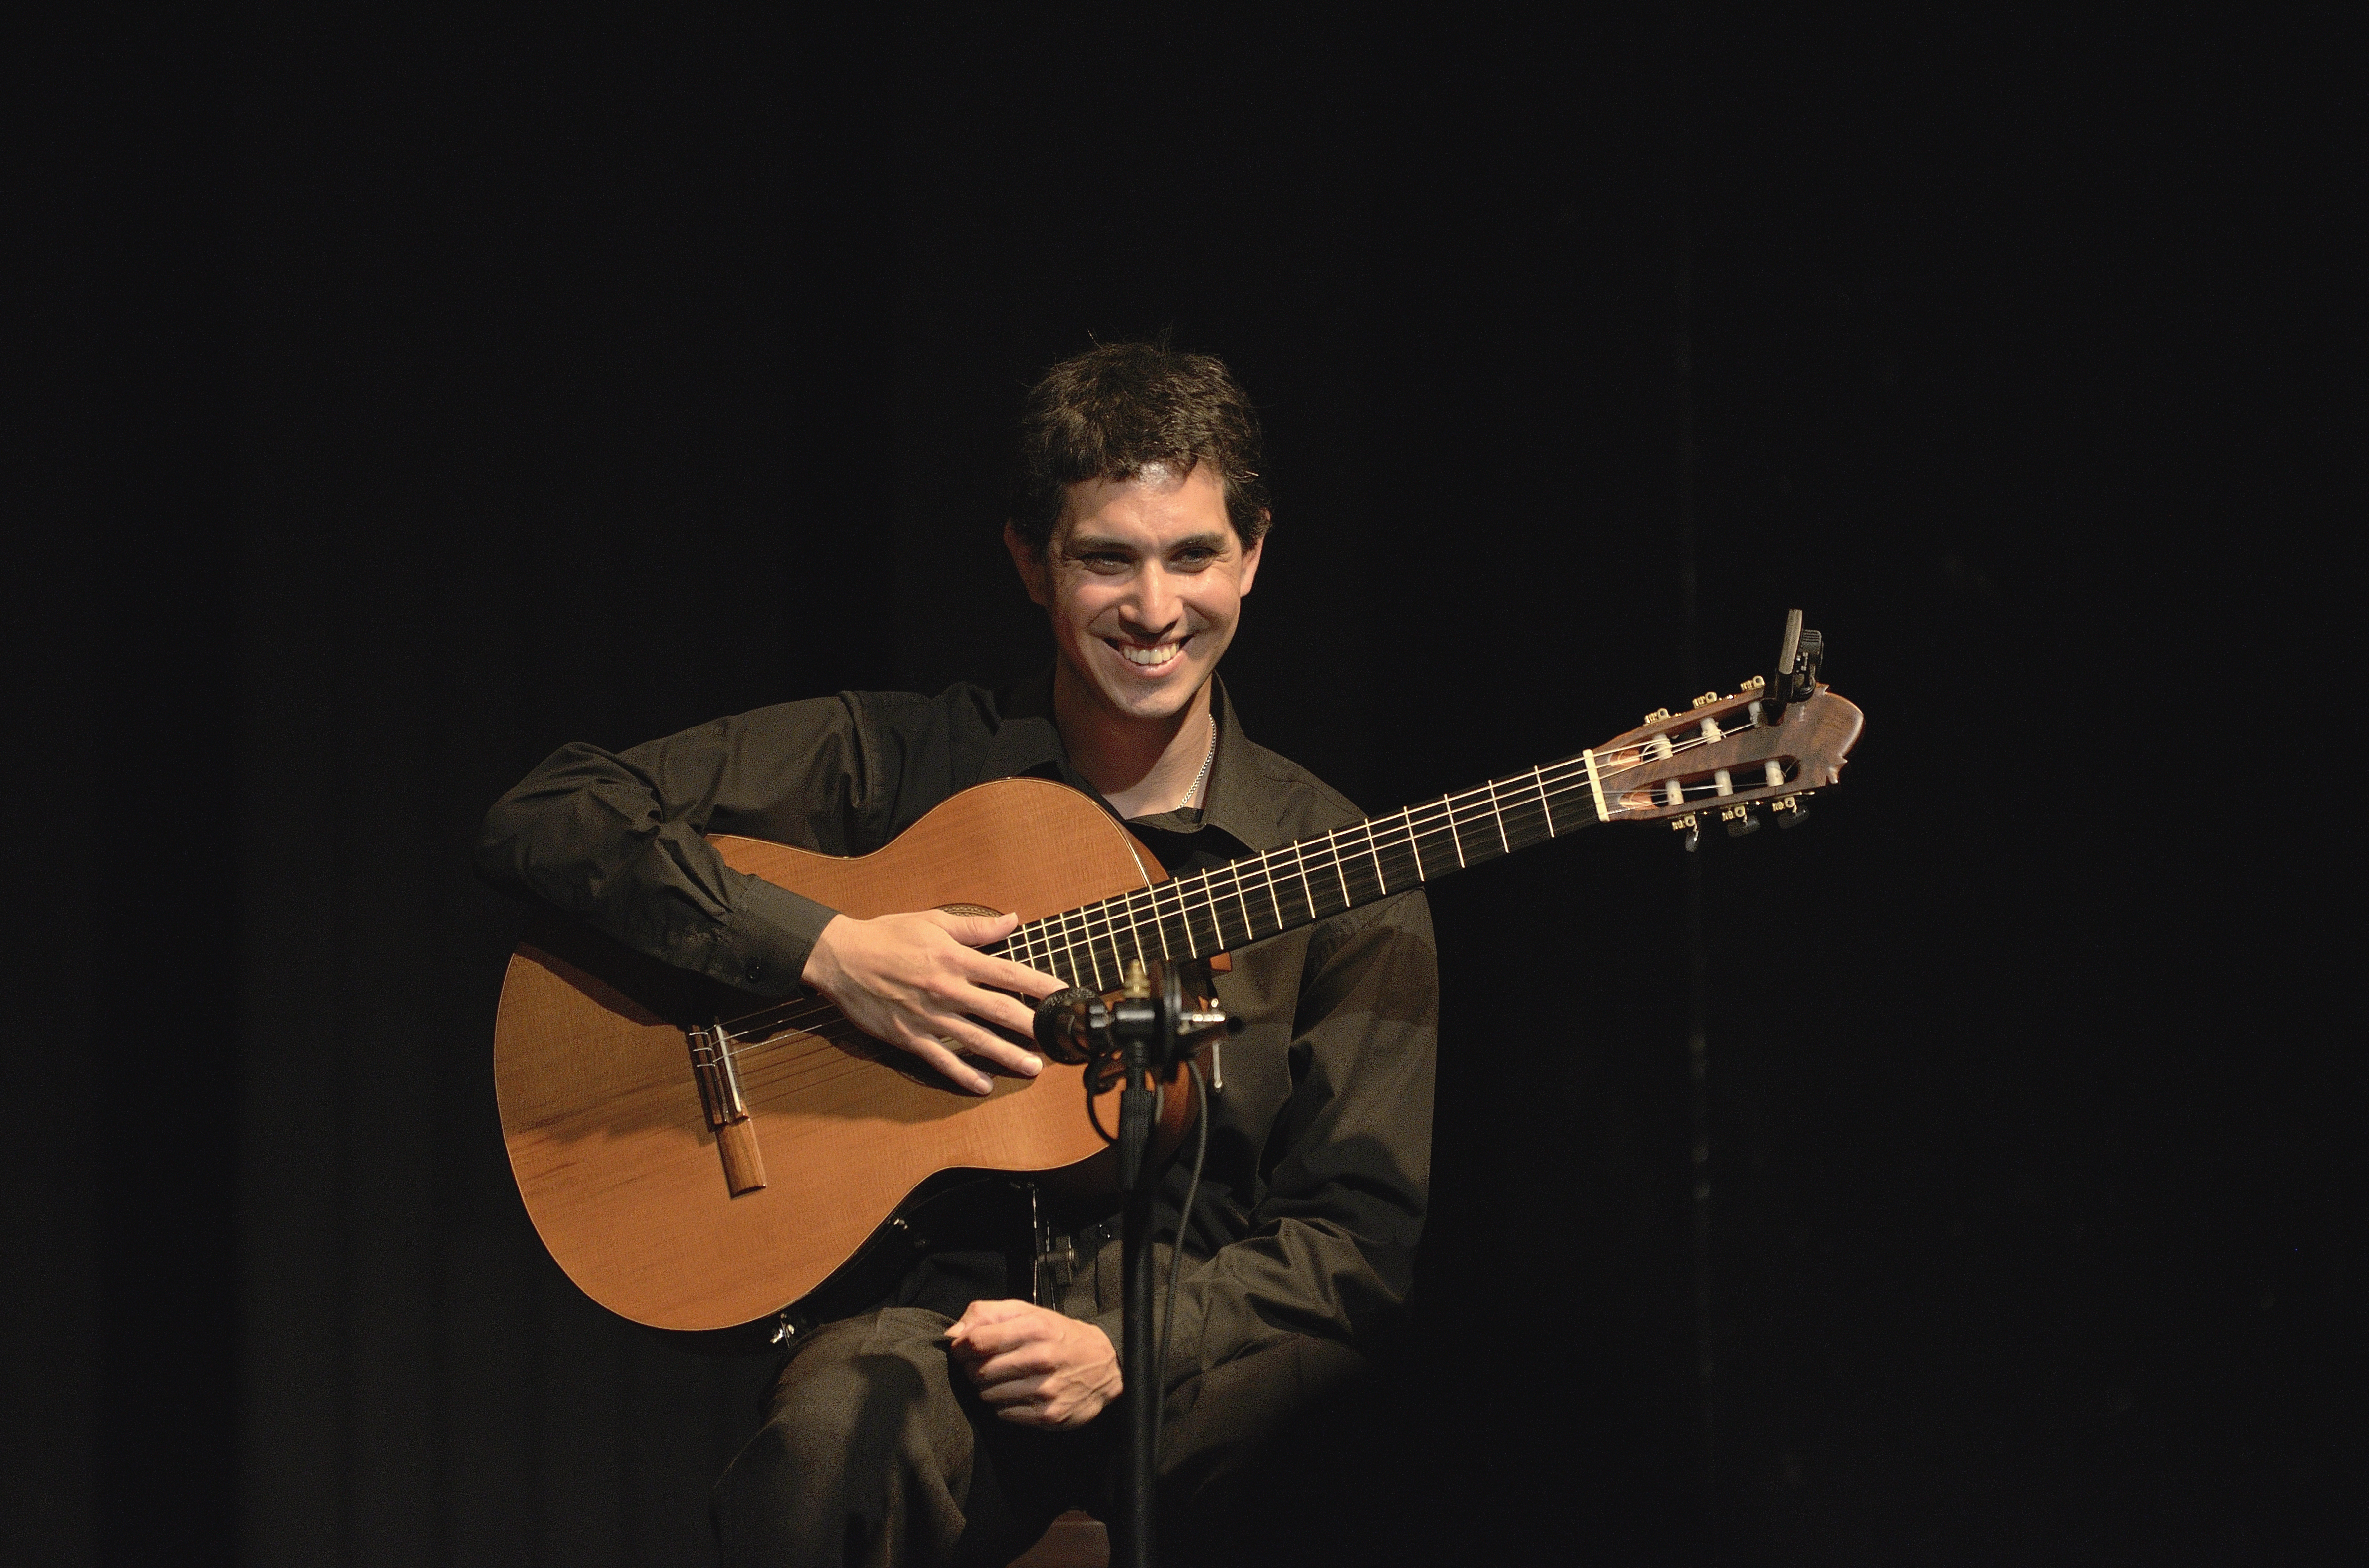
music, guitar, concert, musician, performance art, stage, performance, bassist, singing, guitarist, davidluna, concierto, eldorado, eibl, musica, concerto, guitarra, criolla, bass guitar, entertainment, performing arts, singer songwriter, string instrument, plucked string instruments, slide guitar